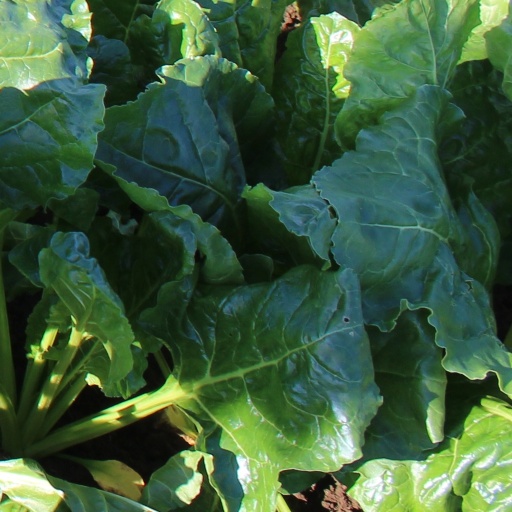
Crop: sugar beet